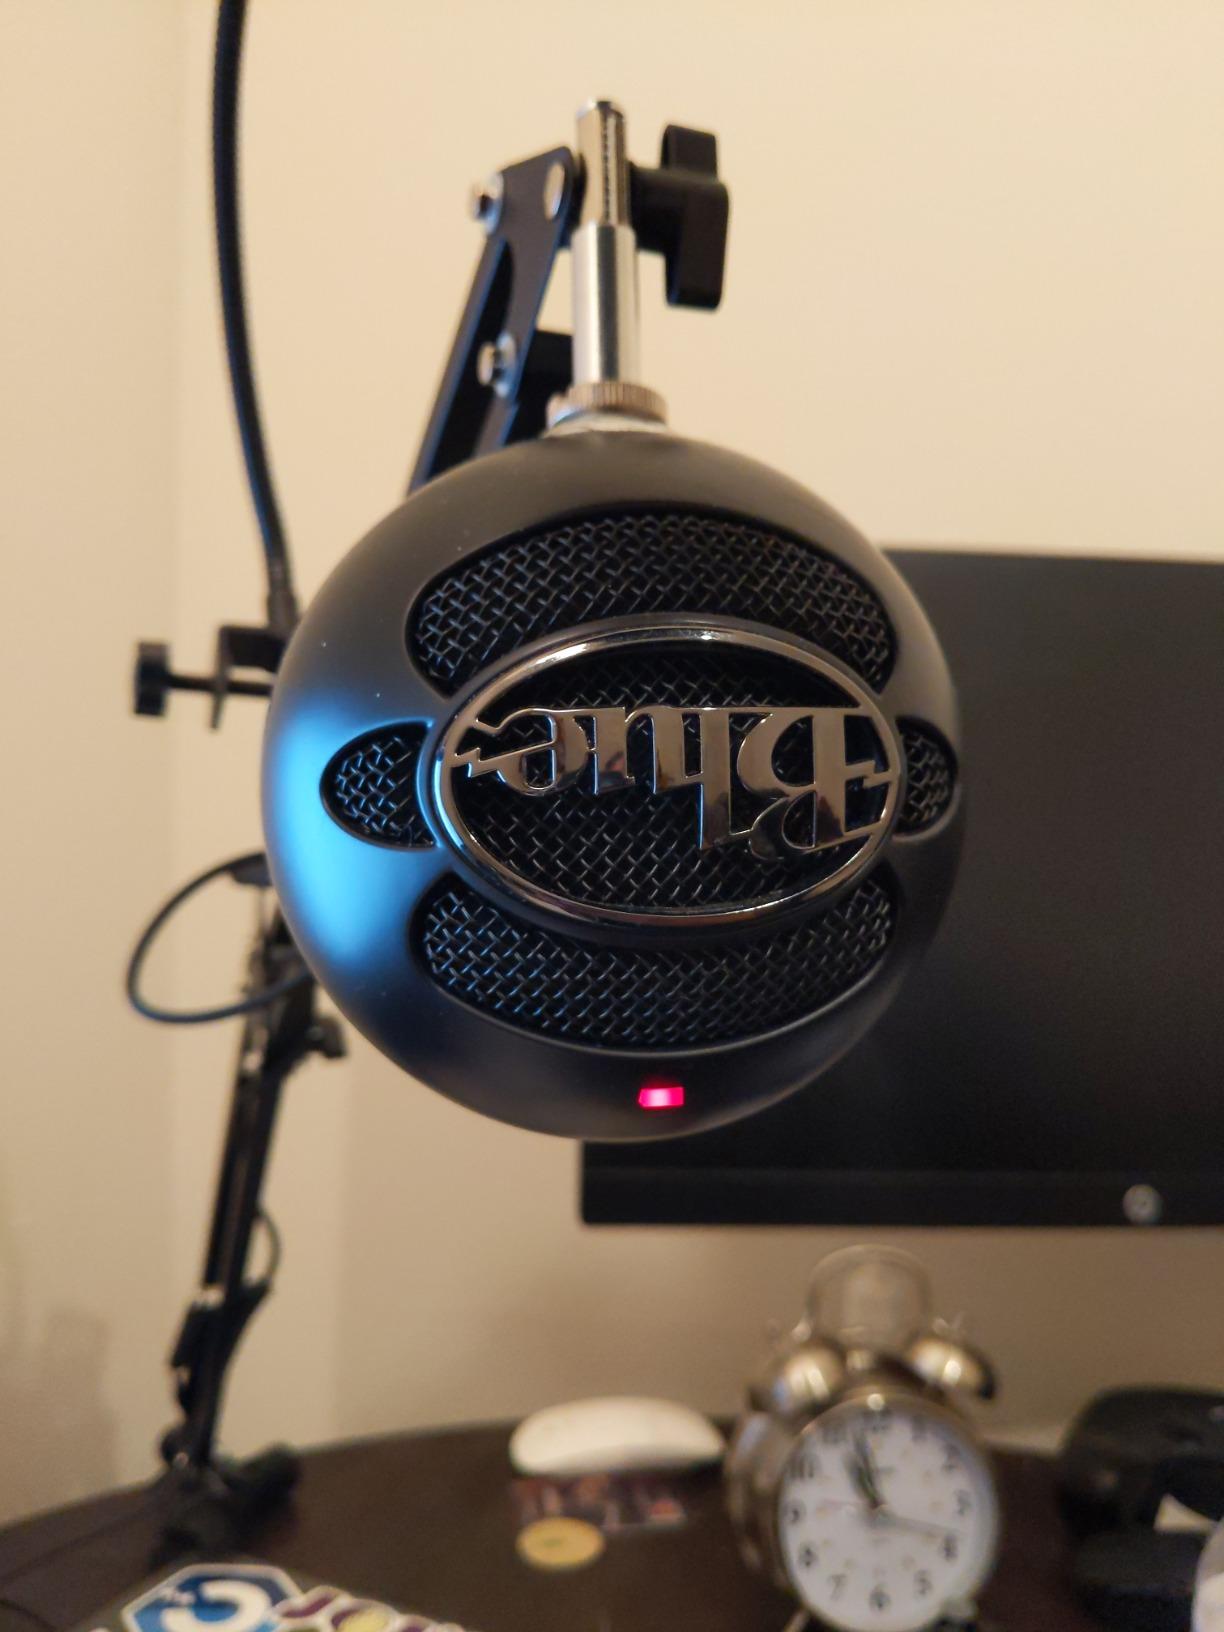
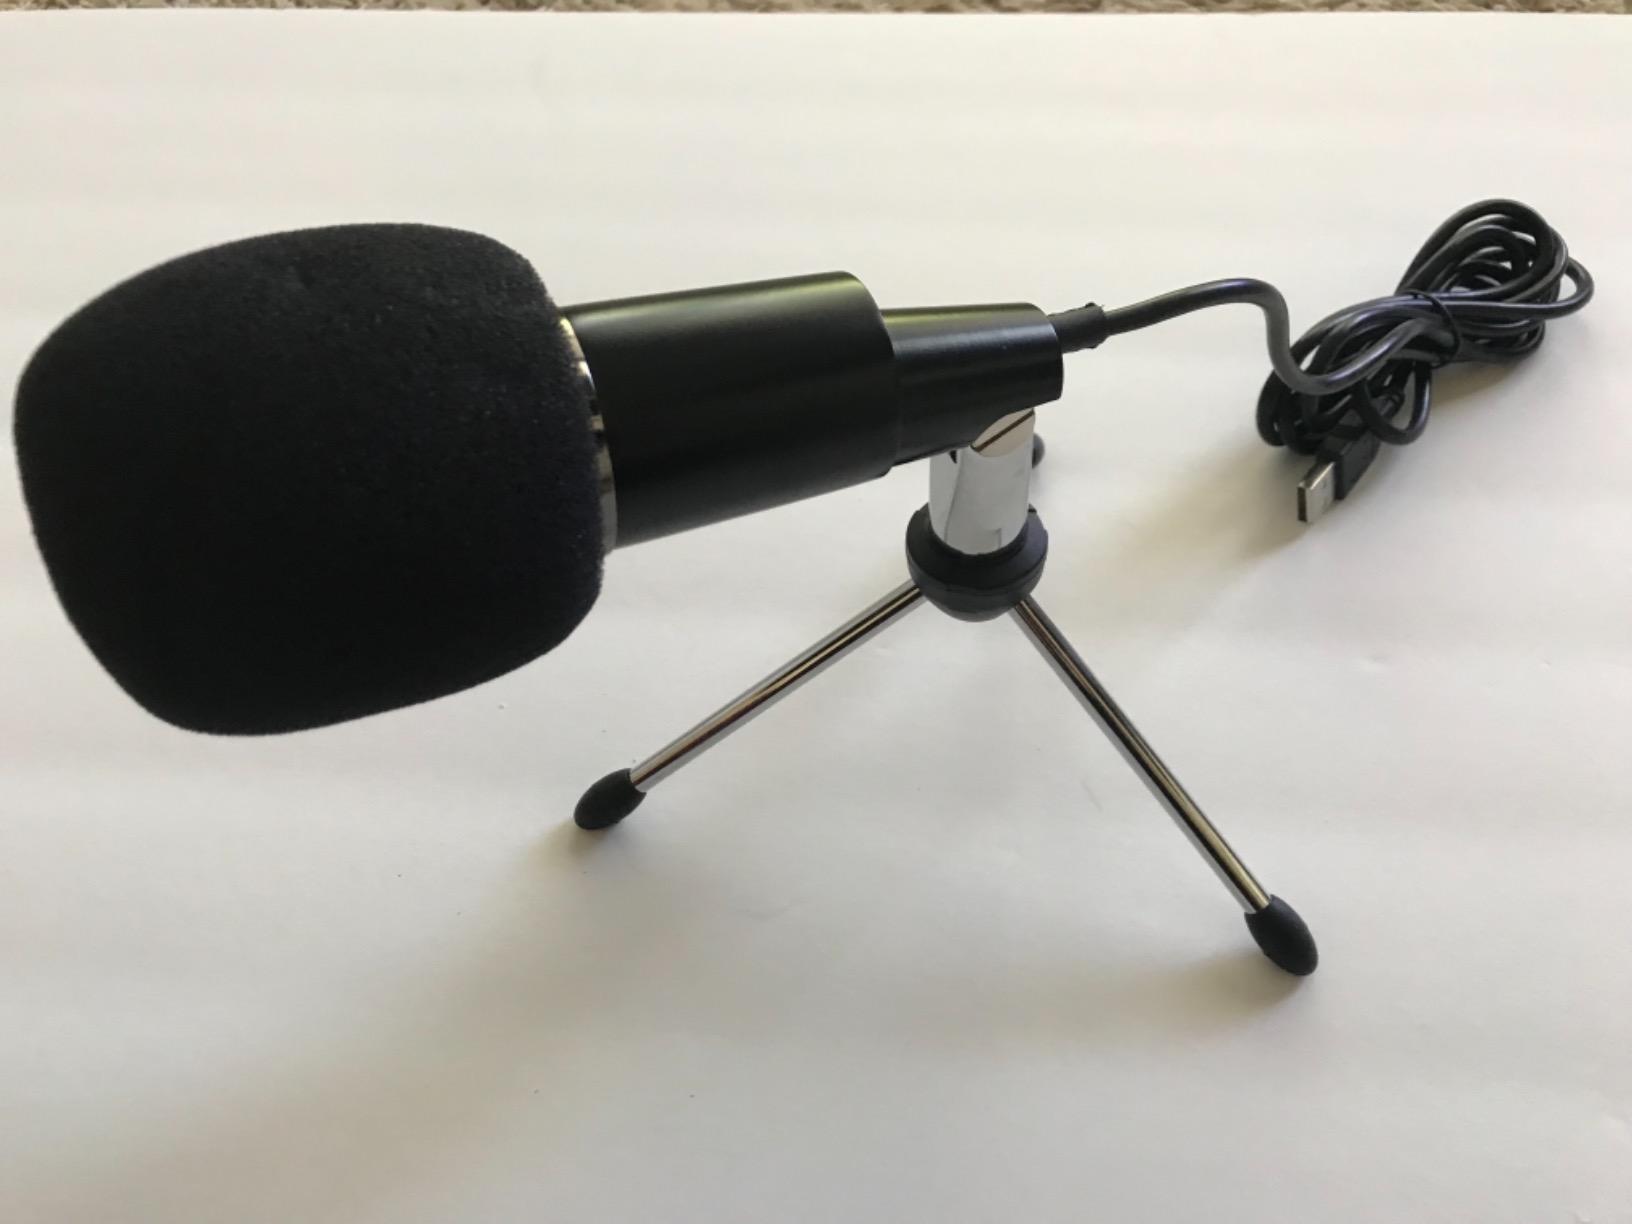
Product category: microphone
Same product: no